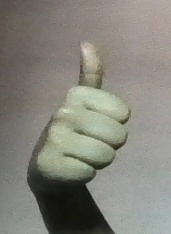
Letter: aleff